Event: Nepal Earthquake
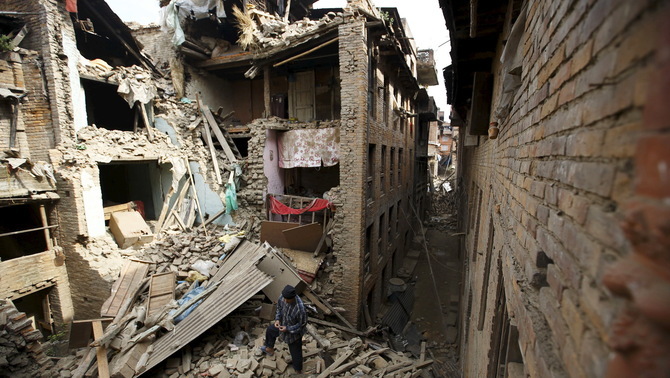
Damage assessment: damage